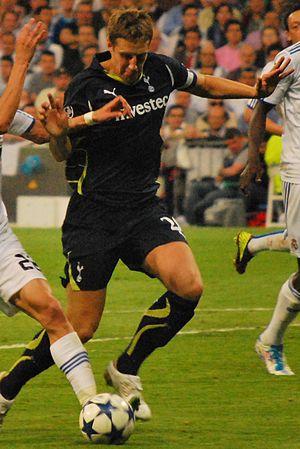
Michael Richard Dawson, né le 18 novembre 1983 à Northallerton, est un footballeur international anglais qui évolue au poste de défenseur à Nottingham Forest.